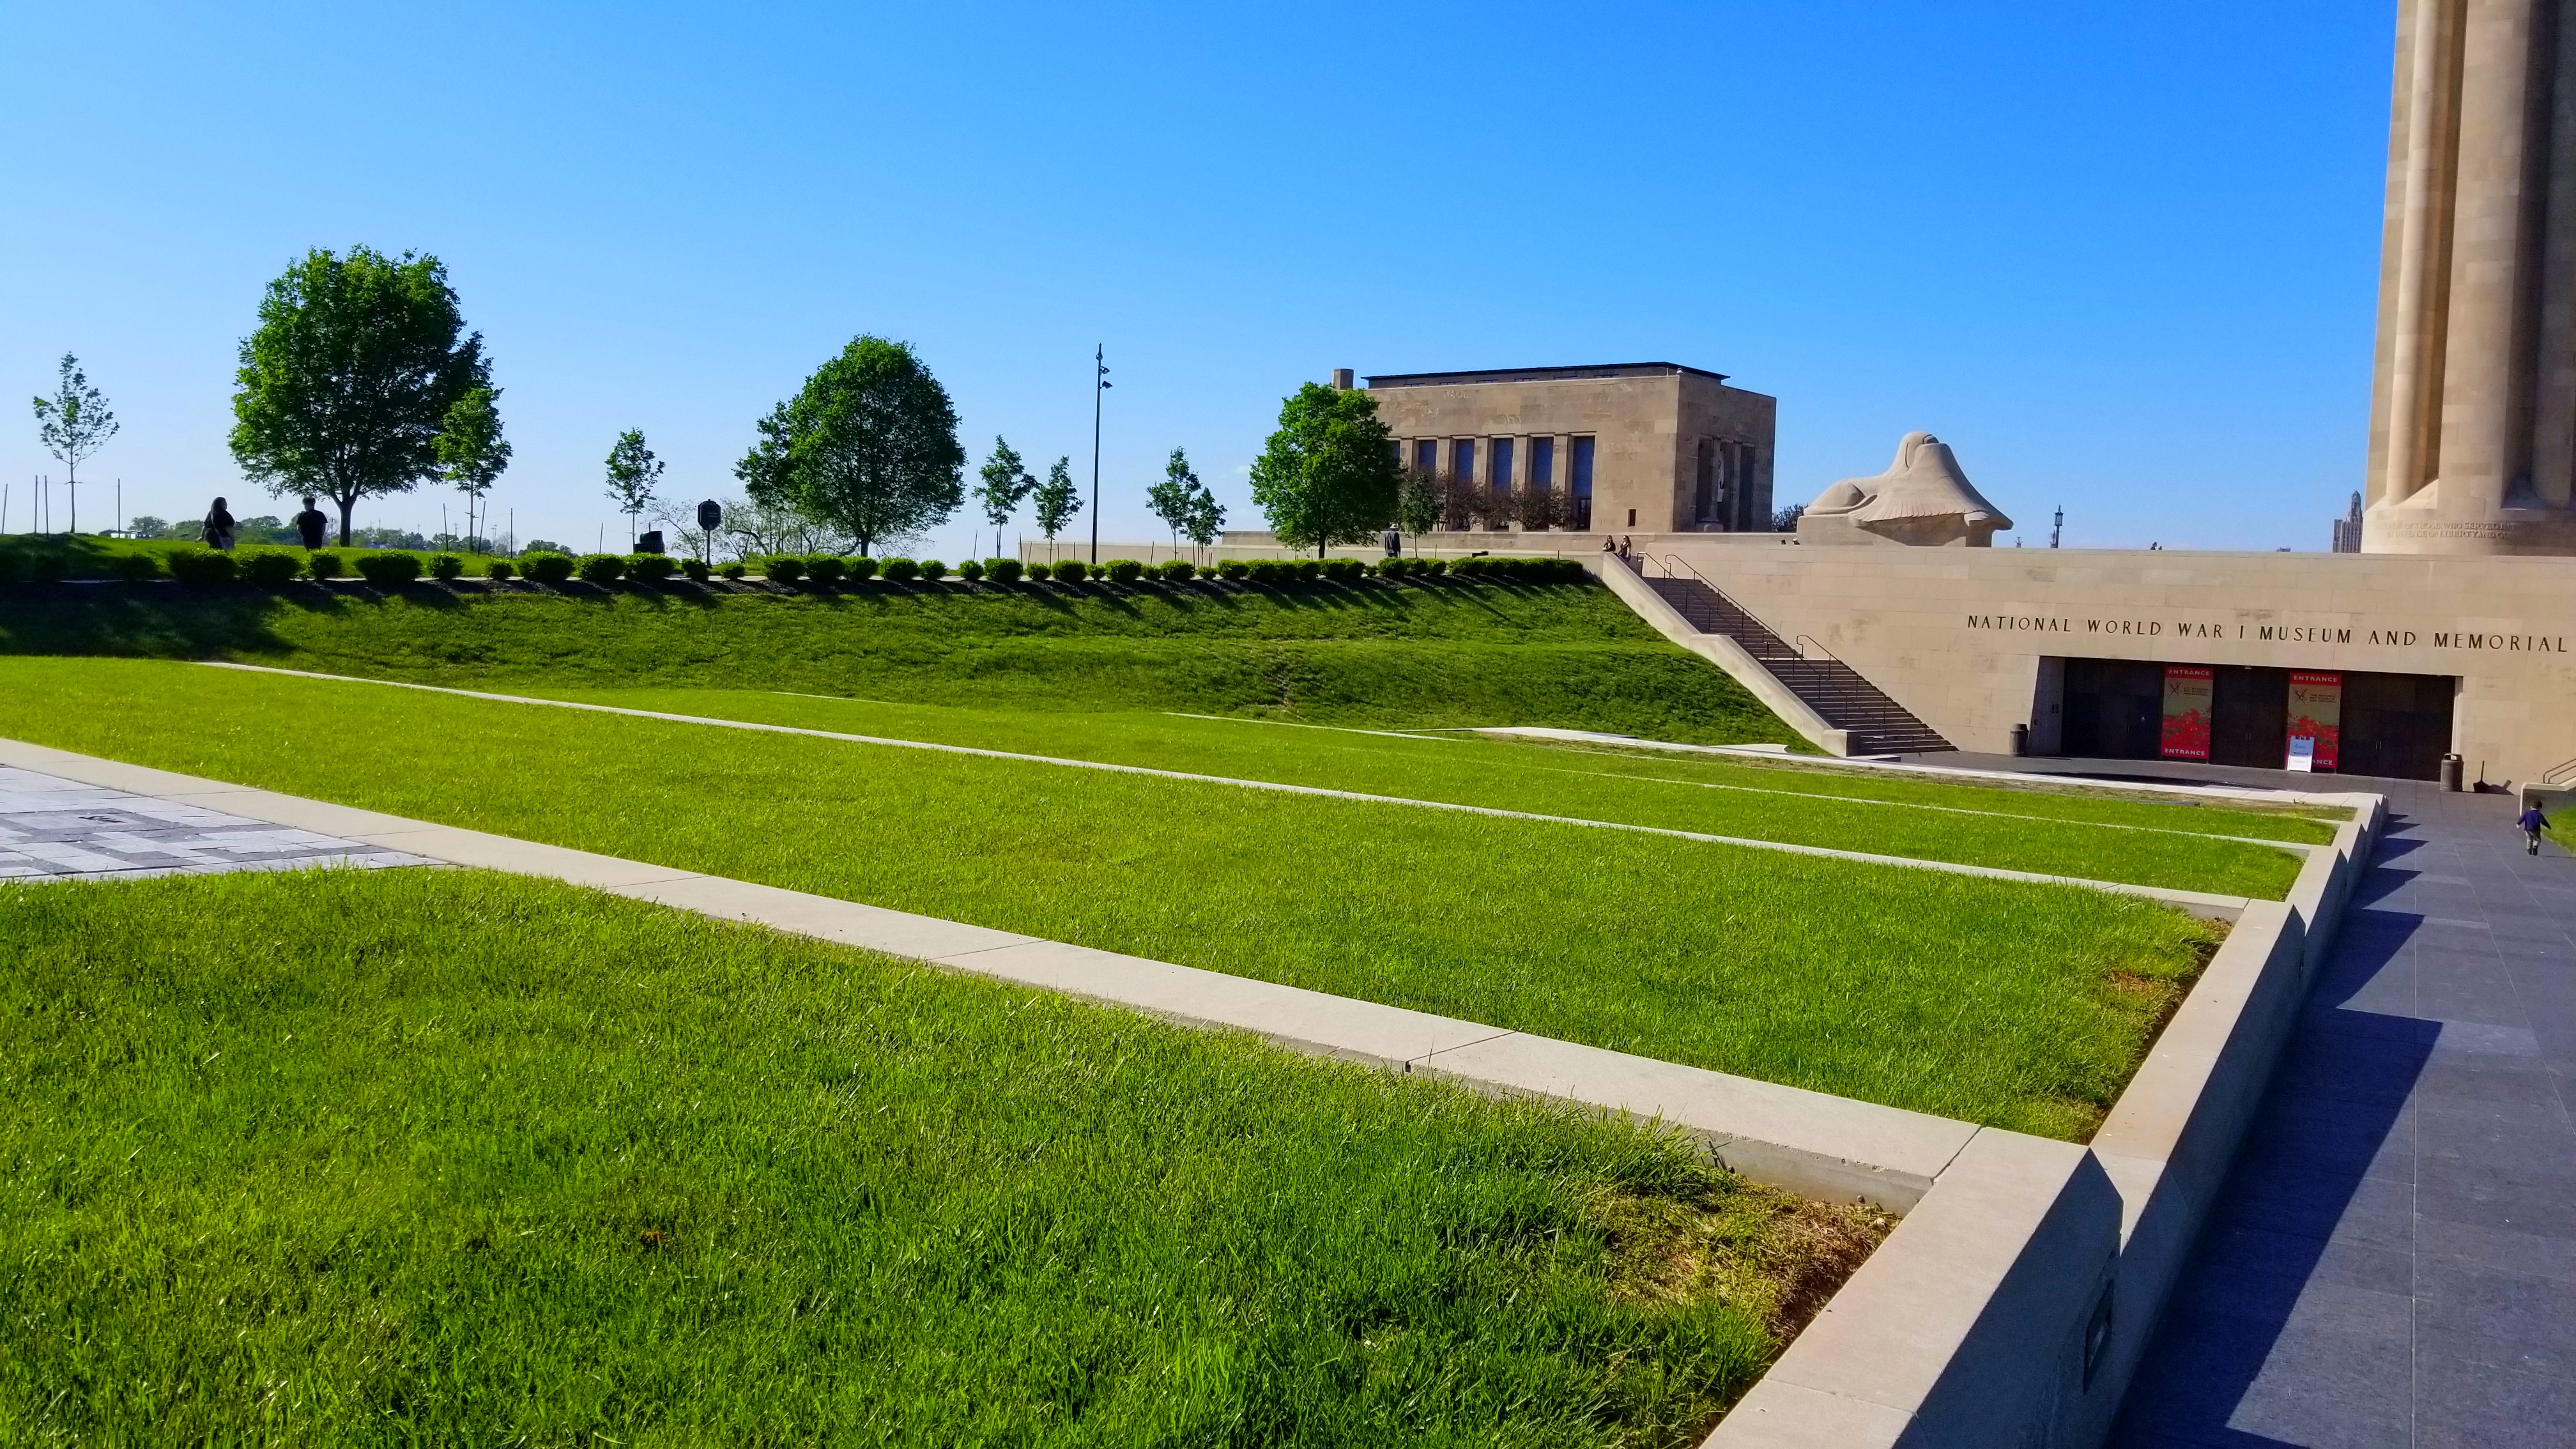
kansas city, landscape, world war one park, nature, green, sunny day, grass, lawn, daytime, architecture, land lot, grass family, campus, residential area, artificial turf, grassland, plant, real estate, tree, sport venue, house, building, estate, park, landscaping, home, pasture, city, urban design